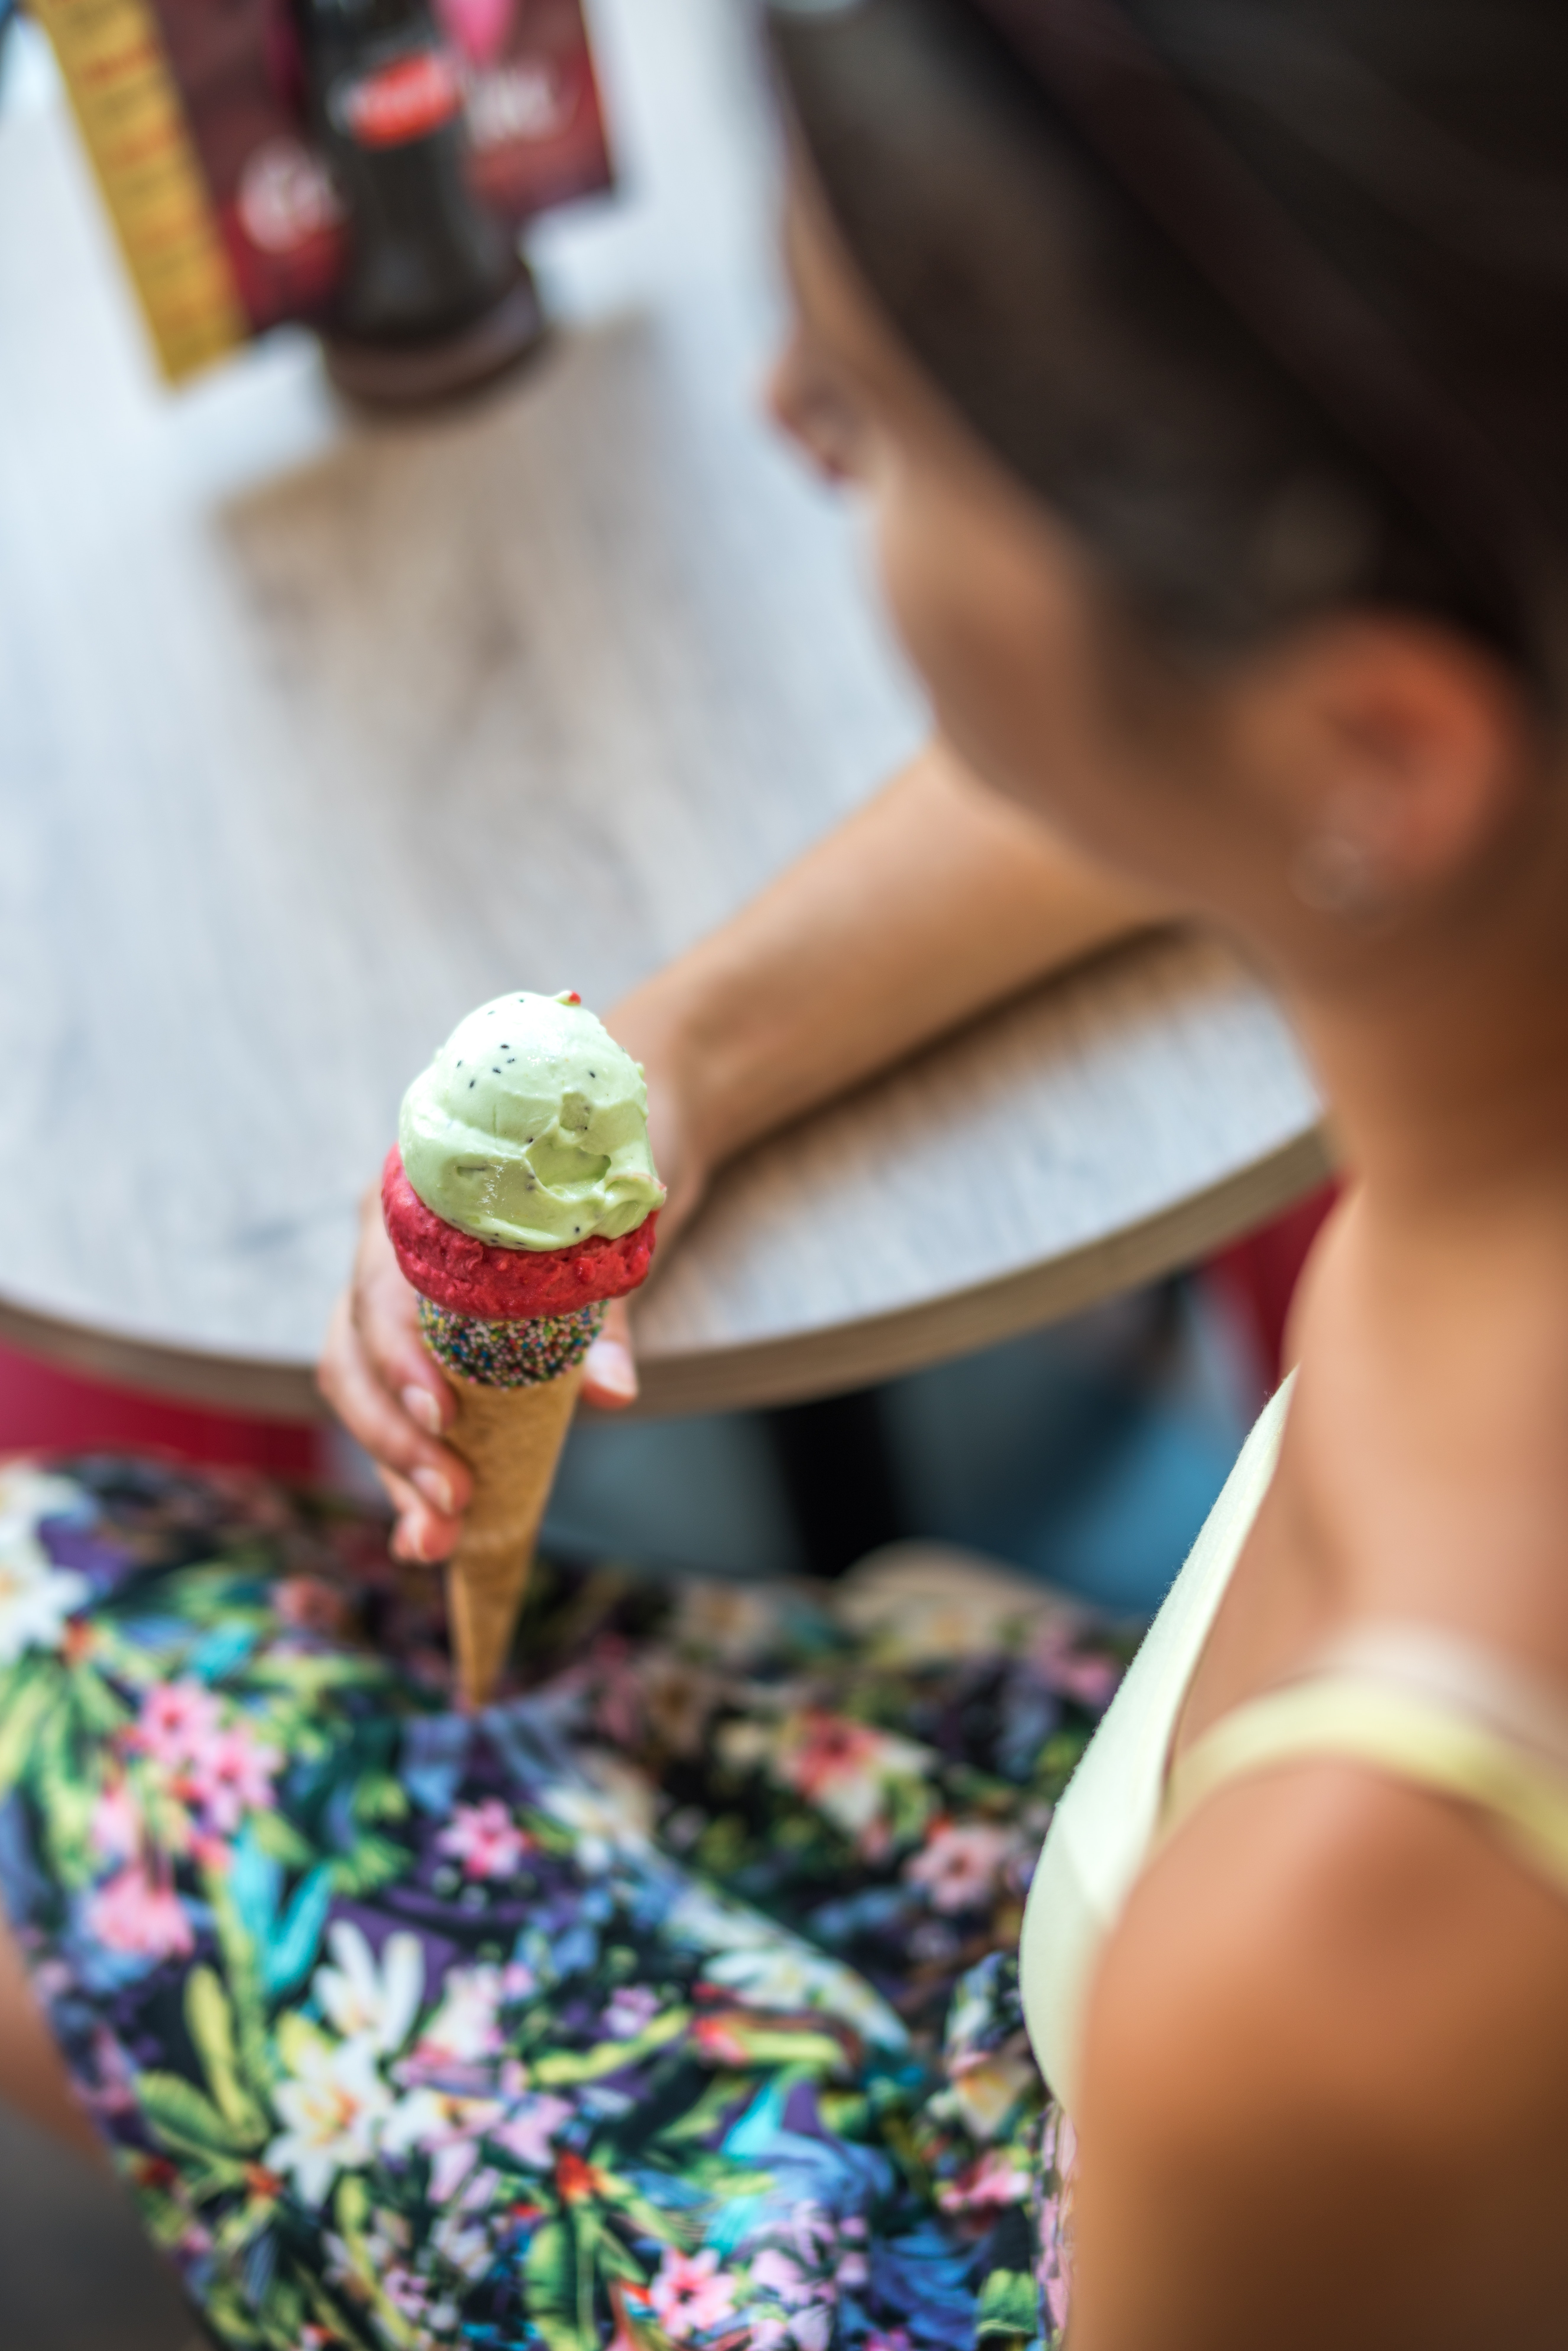
summer, food, hand, child, vacation, drink, dessert, nail